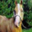
Label: horse